Financial District, Manhattan

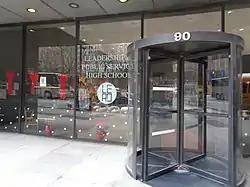
Leadership and Public Service High School

During most of the 20th century, the Financial District was a business community with practically only offices which emptied out at night. Writing in "The Death and Life of Great American Cities" in 1961, urbanist Jane Jacobs described a "deathlike stillness that settles on the district after 5:30 and all day Saturday and Sunday". But there has been a change towards greater residential use of the area, pushed forwards by technological changes and shifting market conditions. The general pattern is for several hundred thousand workers to commute into the area during the day, sometimes by sharing a taxicab from other parts of the city as well as from New Jersey and Long Island, and then leave at night. In 1970 only 833 people lived "south of Chambers Street"; by 1990, 13,782 people were residents with the addition of areas such as Battery Park City and Southbridge Towers. Battery Park City was built on 92 acres of landfill, and 3,000 people moved there beginning about 1982, but by 1986 there was evidence of more shops and stores and a park, along with plans for more residential development.